List of tallest buildings in Hamilton, Ontario

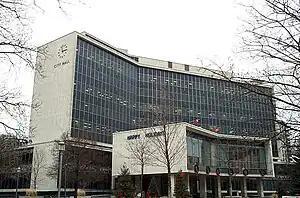
Hamilton City Hall

Hamilton City Hall is an 8-storey, International-style government building located in downtown Hamilton. In 2005, Hamilton City Council designated the building as a heritage structure. Among the listed heritage elements on the exterior are the Italian glass tile mosaics.